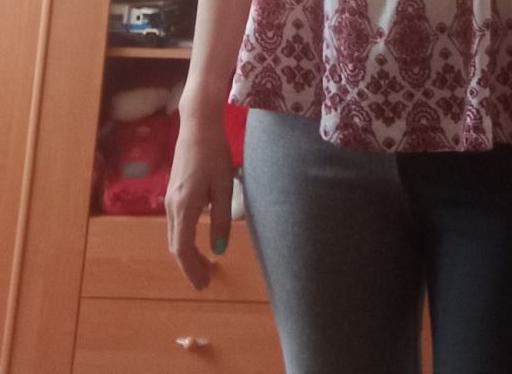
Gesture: no_gesture